List of mammals of Sweden

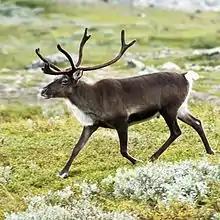
Reindeer

There are 84 mammal species (with two uncertain) recorded in Sweden according to the IUCN Red List. Two are endangered, one is vulnerable as well now extinct, and four are near threatened. The Swedish name is in parentheses following the English name, scientific name and conservation status.